Jeff Feagles

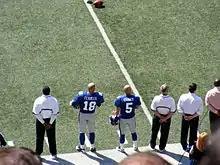
Feagles with John Carney in 2008; in their 40s, both were kickers for the New York Giants.

In the summer of 2004, during Feagles' second season with the New York Giants, he offered newly drafted quarterback Eli Manning his #10, which was the same number that Manning wore in college. In exchange, Feagles and his family received an all-expenses-paid vacation to Florida paid for by Manning. He switched to 17 until wide receiver Plaxico Burress wanted the number; Feagles sold the number to him in exchange for a new kitchen in his house.